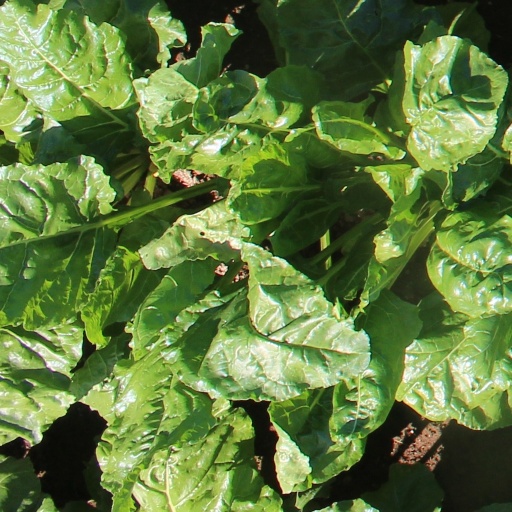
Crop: sugar beet